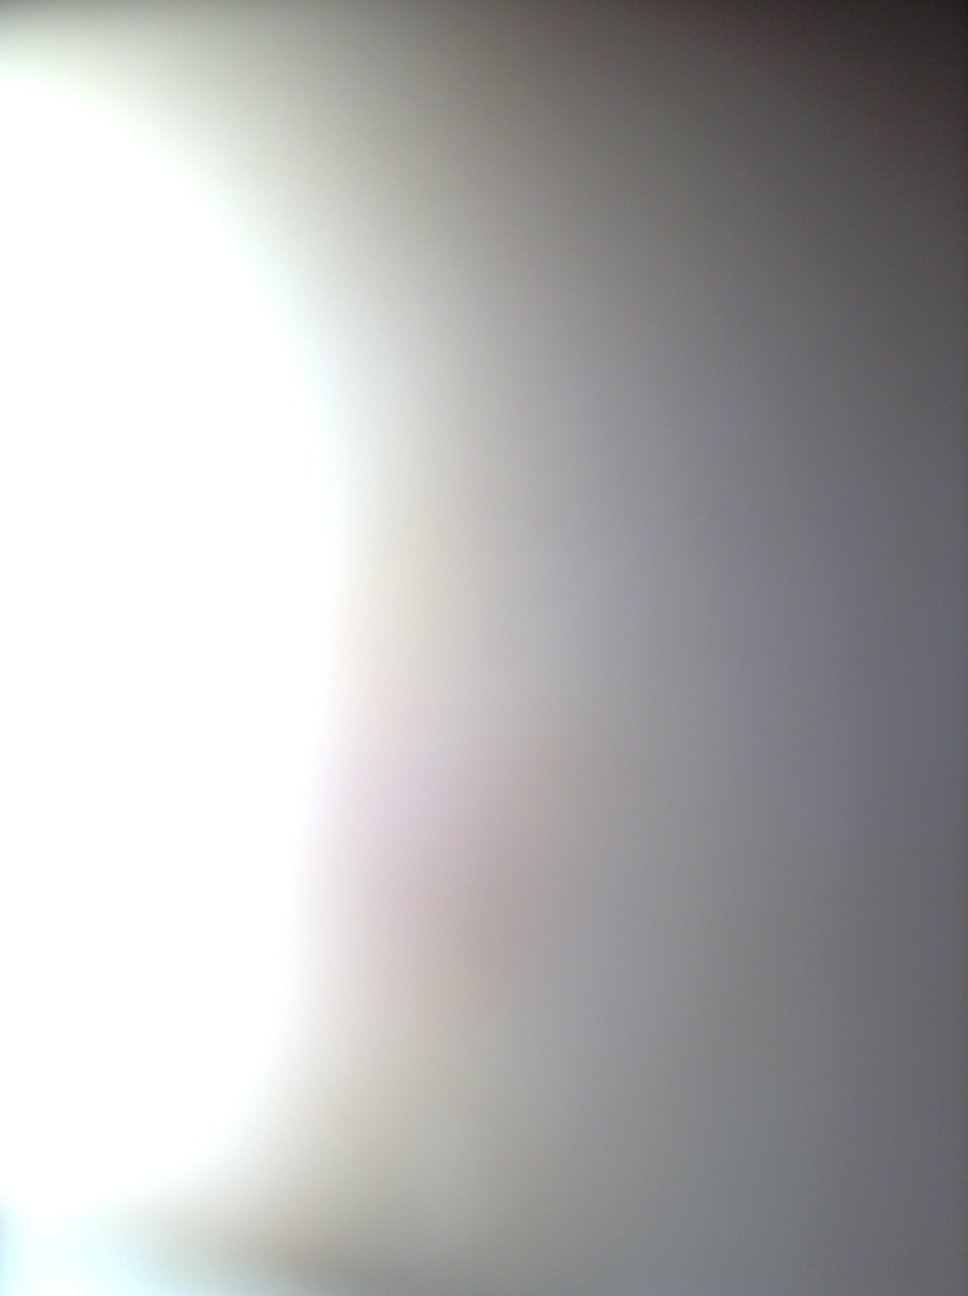Question: What is this picture?
Answer: unanswerable